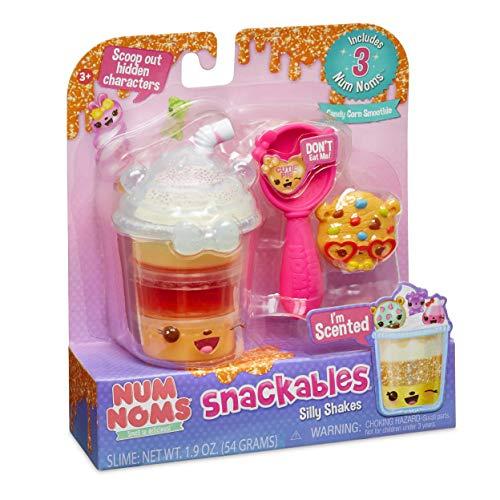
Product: Num Noms Snackables Silly Shakes- Candy Corn Smoothie, Multicolor
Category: Toys & Games | Dress Up & Pretend Play | Pretend Play | Kitchen Toys | Play Food
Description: Num Noms stackable silly shakes- candy corn smoothie includes three Num Noms.
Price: $8.79
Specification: ProductDimensions:2.2x6.2x6.9inches|ItemWeight:6.9ounces|ShippingWeight:6.9ounces(Viewshippingratesandpolicies)|ASIN:B07B8JXF3G|Itemmodelnumber:554356|Manufacturerrecommendedage:5yearsandup